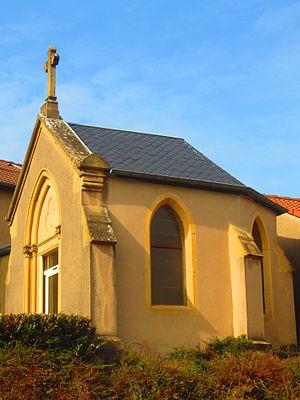
Chapelle Notre-Dame-des-Sept-Douleurs à Ars-Laquenexy
Ars-Laquenexy est une commune française située dans le département de la Moselle en région Grand Est. Ses habitants sont appelés les Ars-laquenexois.